Women in Chile

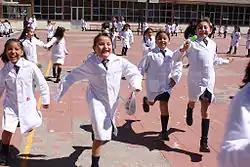
School girls running in the playground

Women's literacy rates almost match those of men, with 97.4 percent of women being able to read, versus 97.6 percent of men (in 2015). Chilean law mandates compulsory primary and secondary education for children, boys and girls. In 2007, the World Bank declared that enrollment levels for boys and girls in primary and secondary education were at a "virtual parity." Women's education in Chile is generally higher than neighboring countries. In higher education, as of 2002, women had similar attendance rates as men, with women at 47.5 percent attendance, versus men at 52.5 percent.